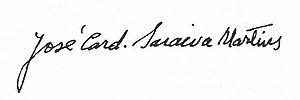
José Saraiva Martins, né le 6 janvier 1932 à Gagos de Jarmelo dans la municipalité de Guarda au Portugal, est un cardinal portugais de la curie romaine, clarétain, préfet émérite de la Congrégation pour les causes des saints depuis le 9 juillet 2008.